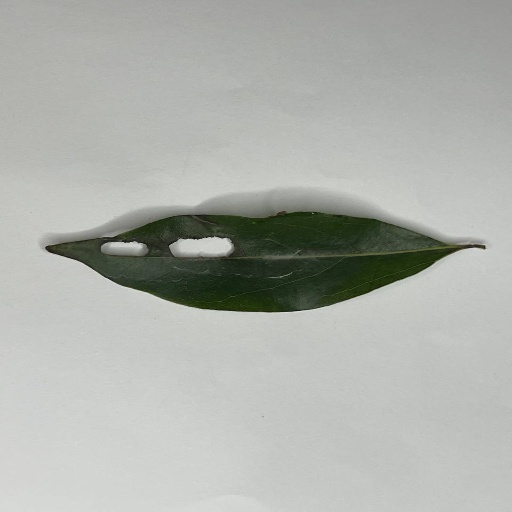
Species: Camphor
Leaf condition: Shot Hole